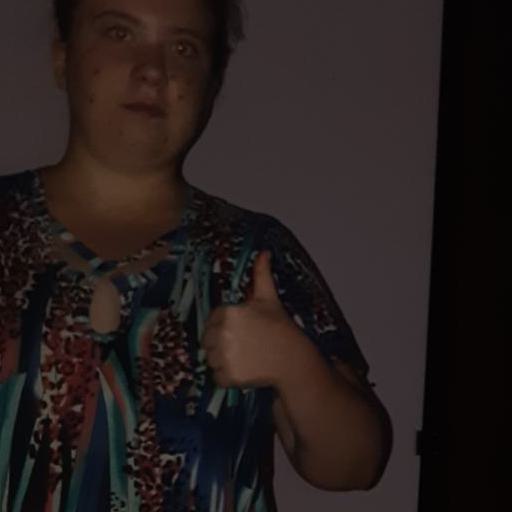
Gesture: like